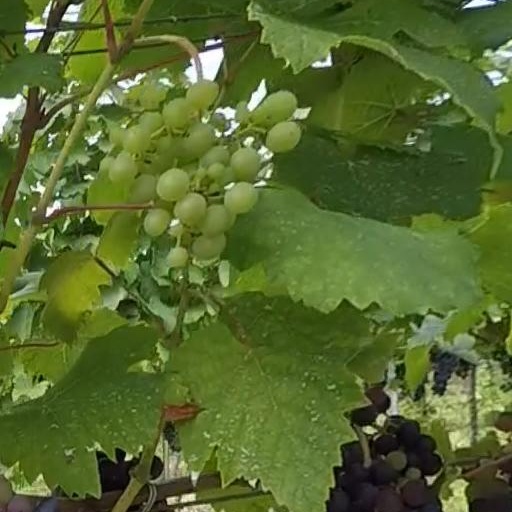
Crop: grape